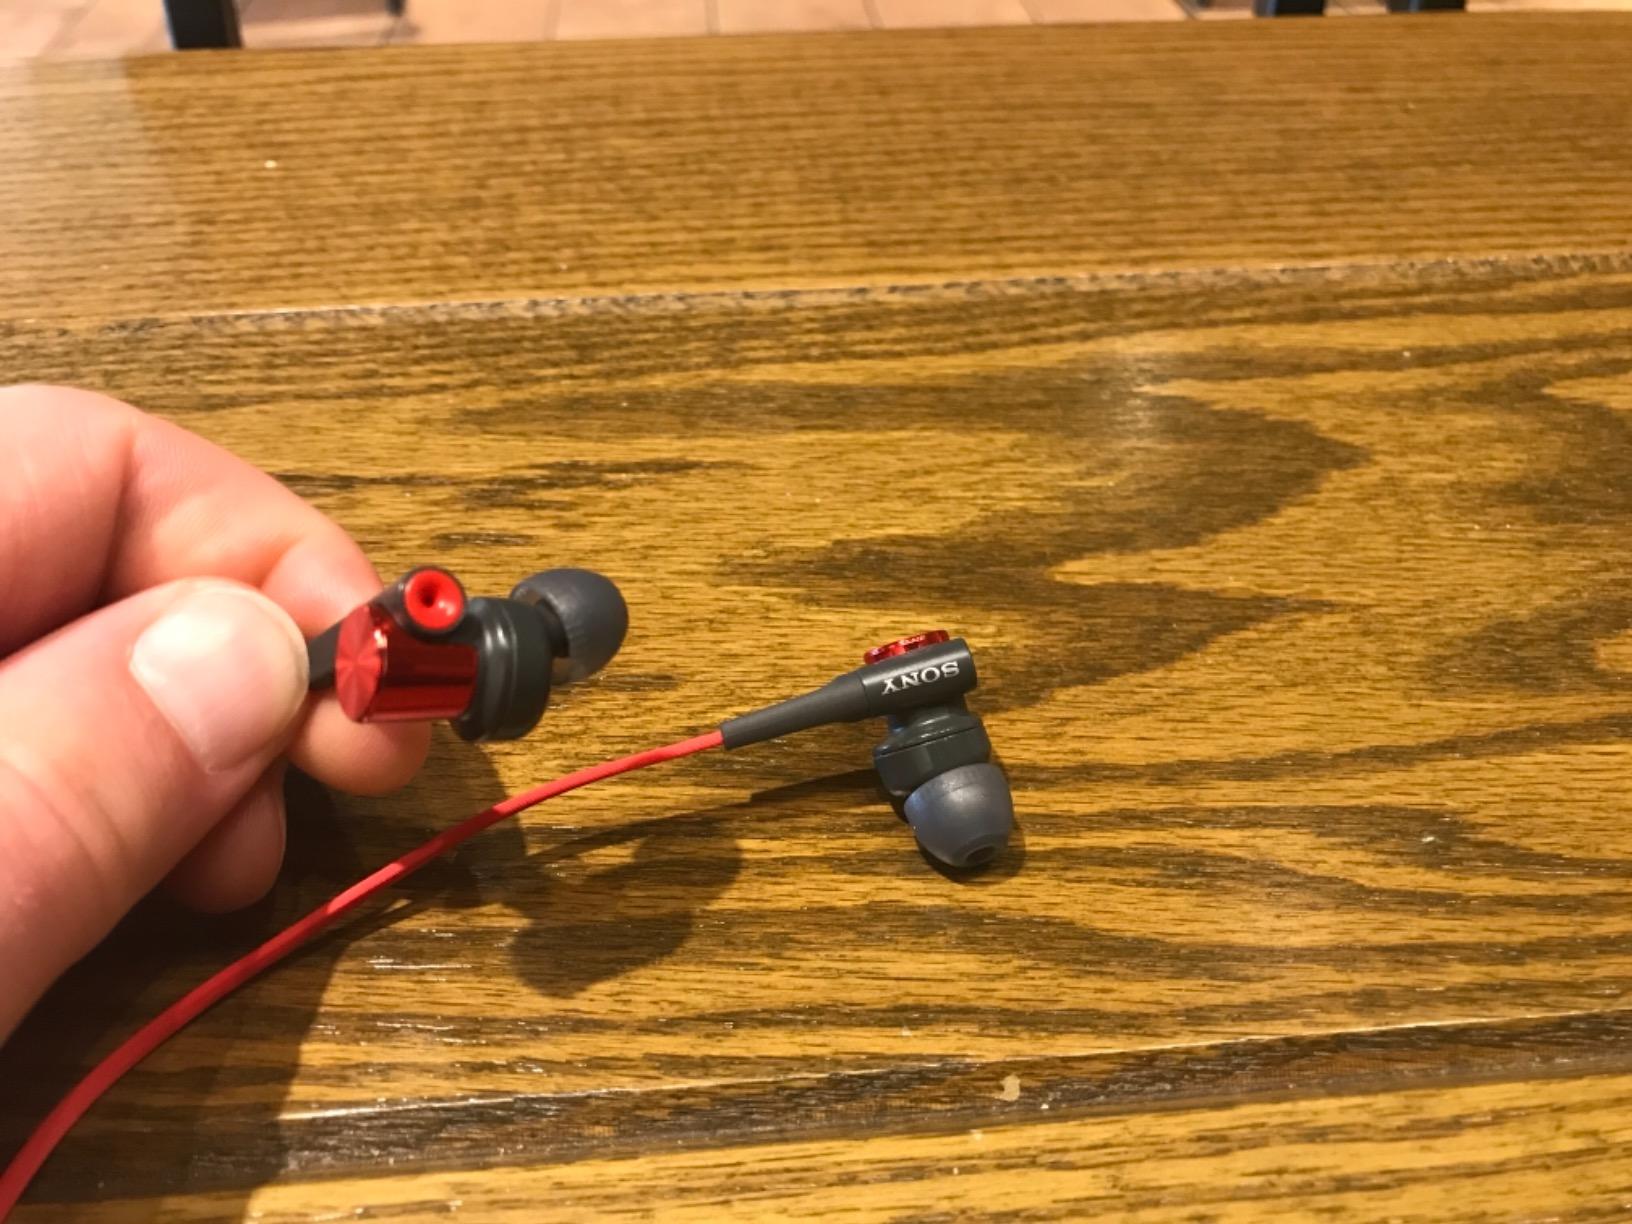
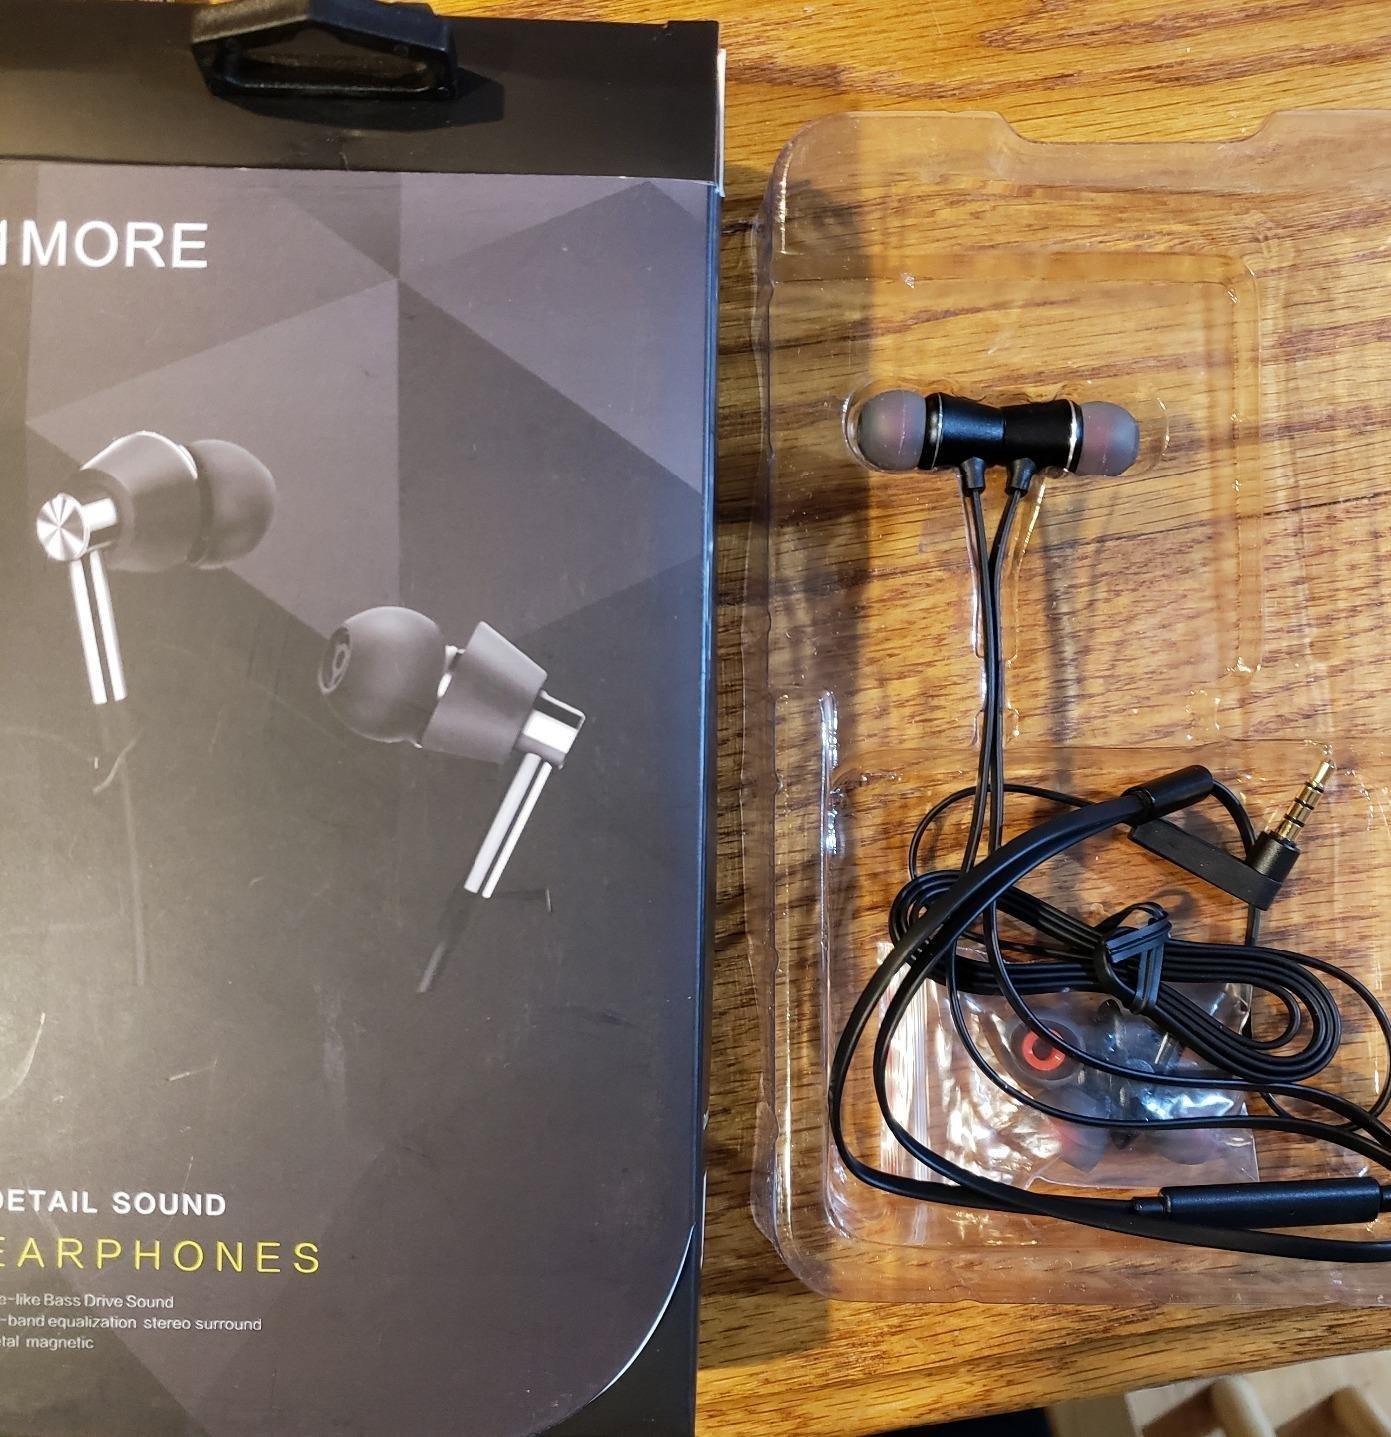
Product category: headphones
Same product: no